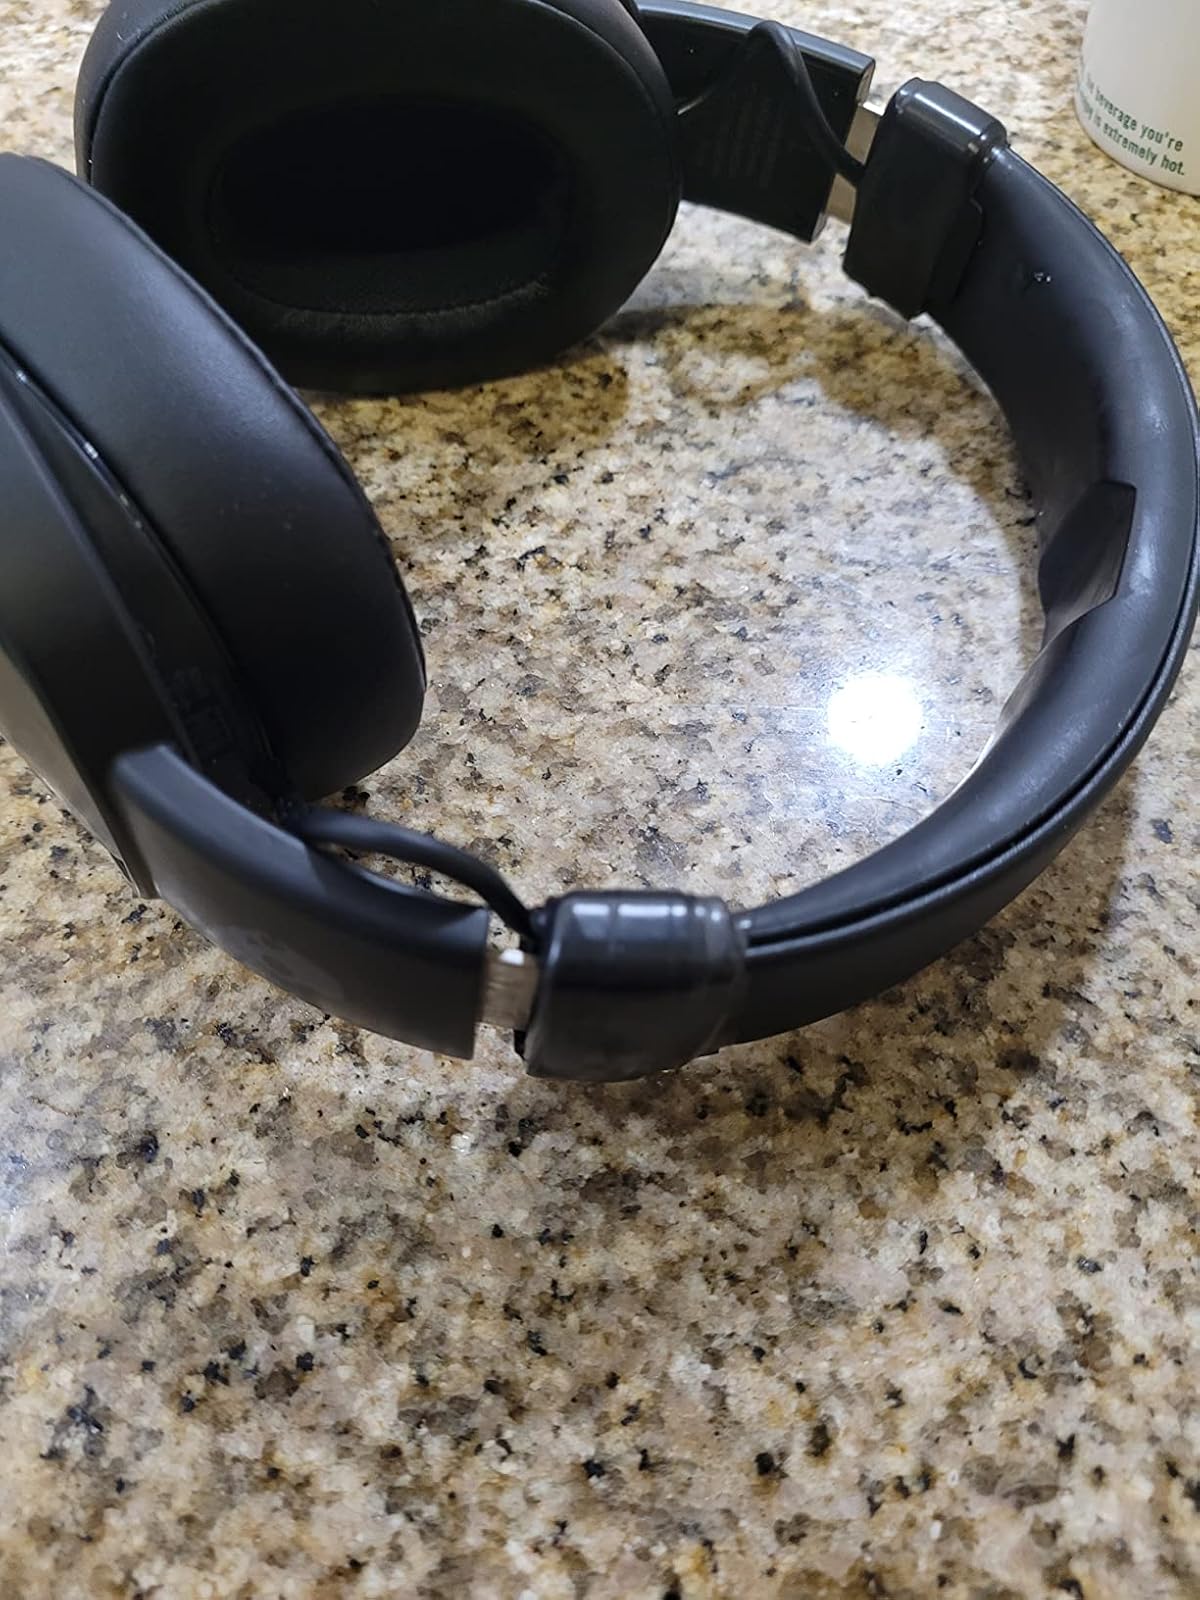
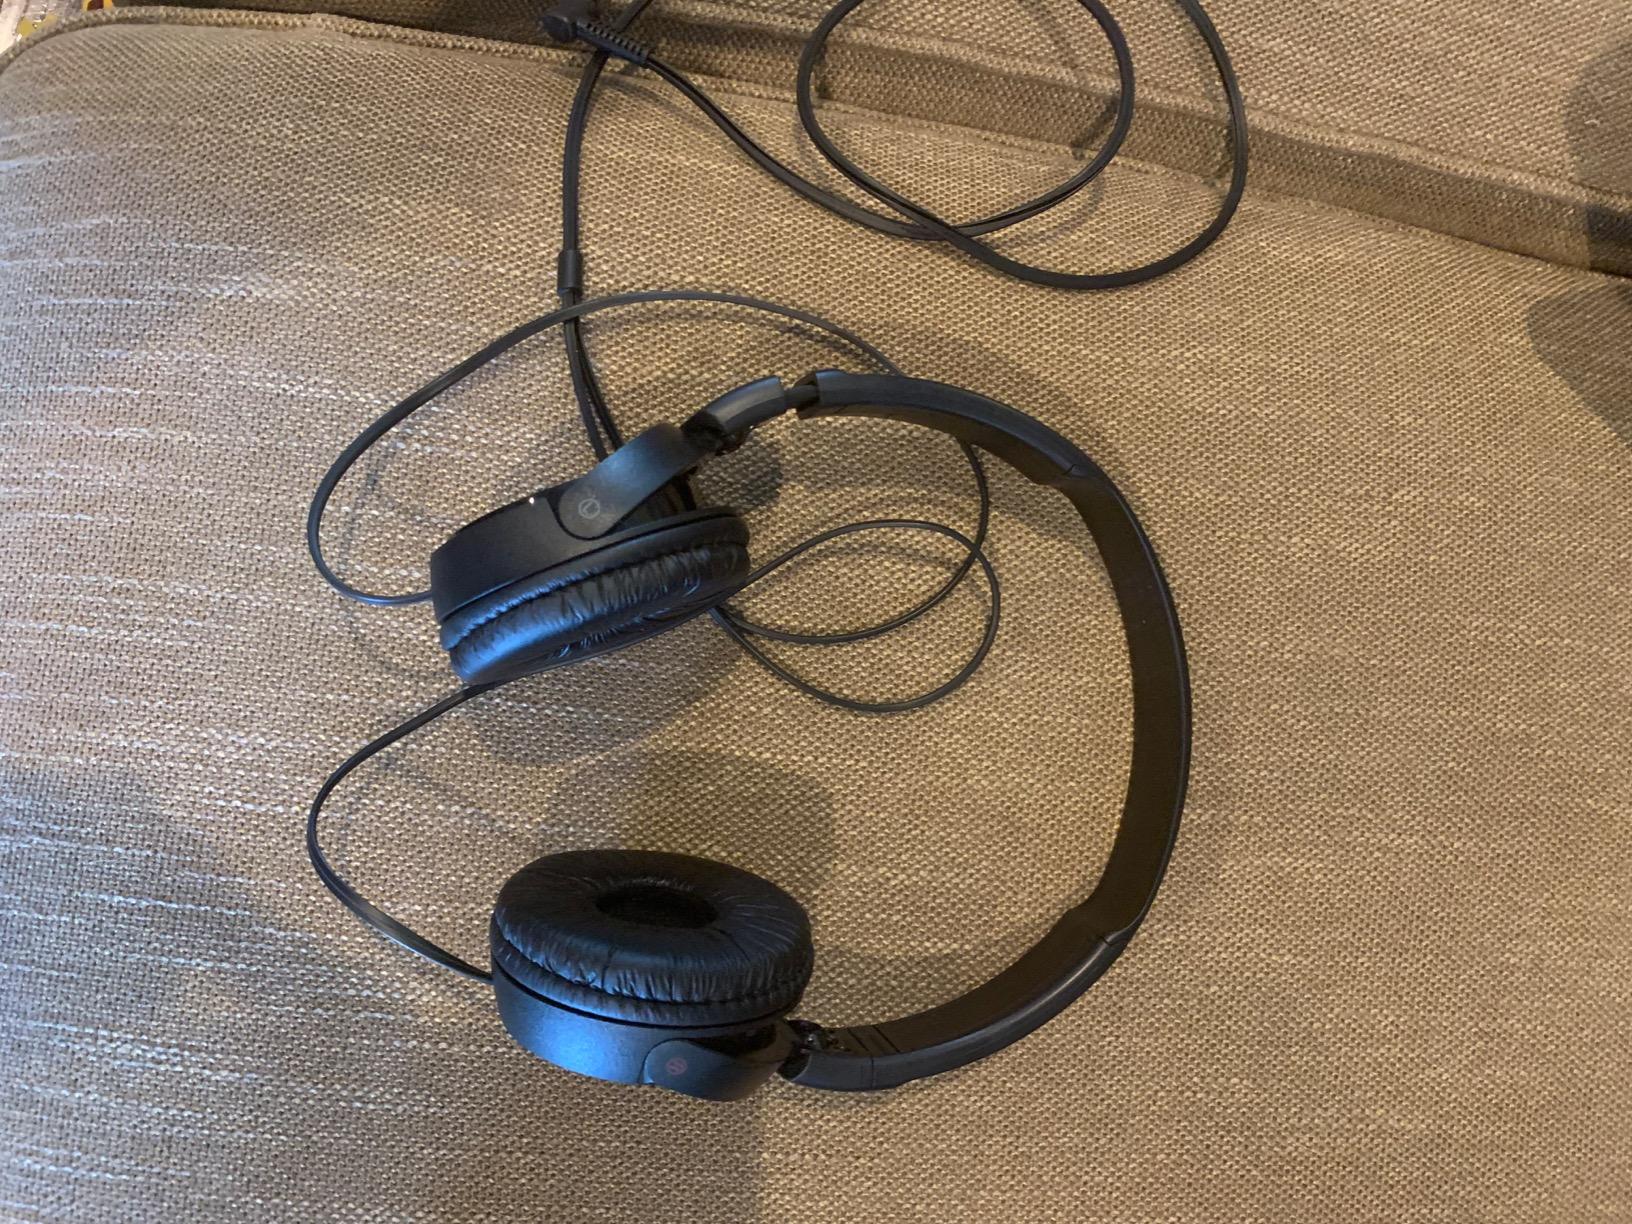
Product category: headphones
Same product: no